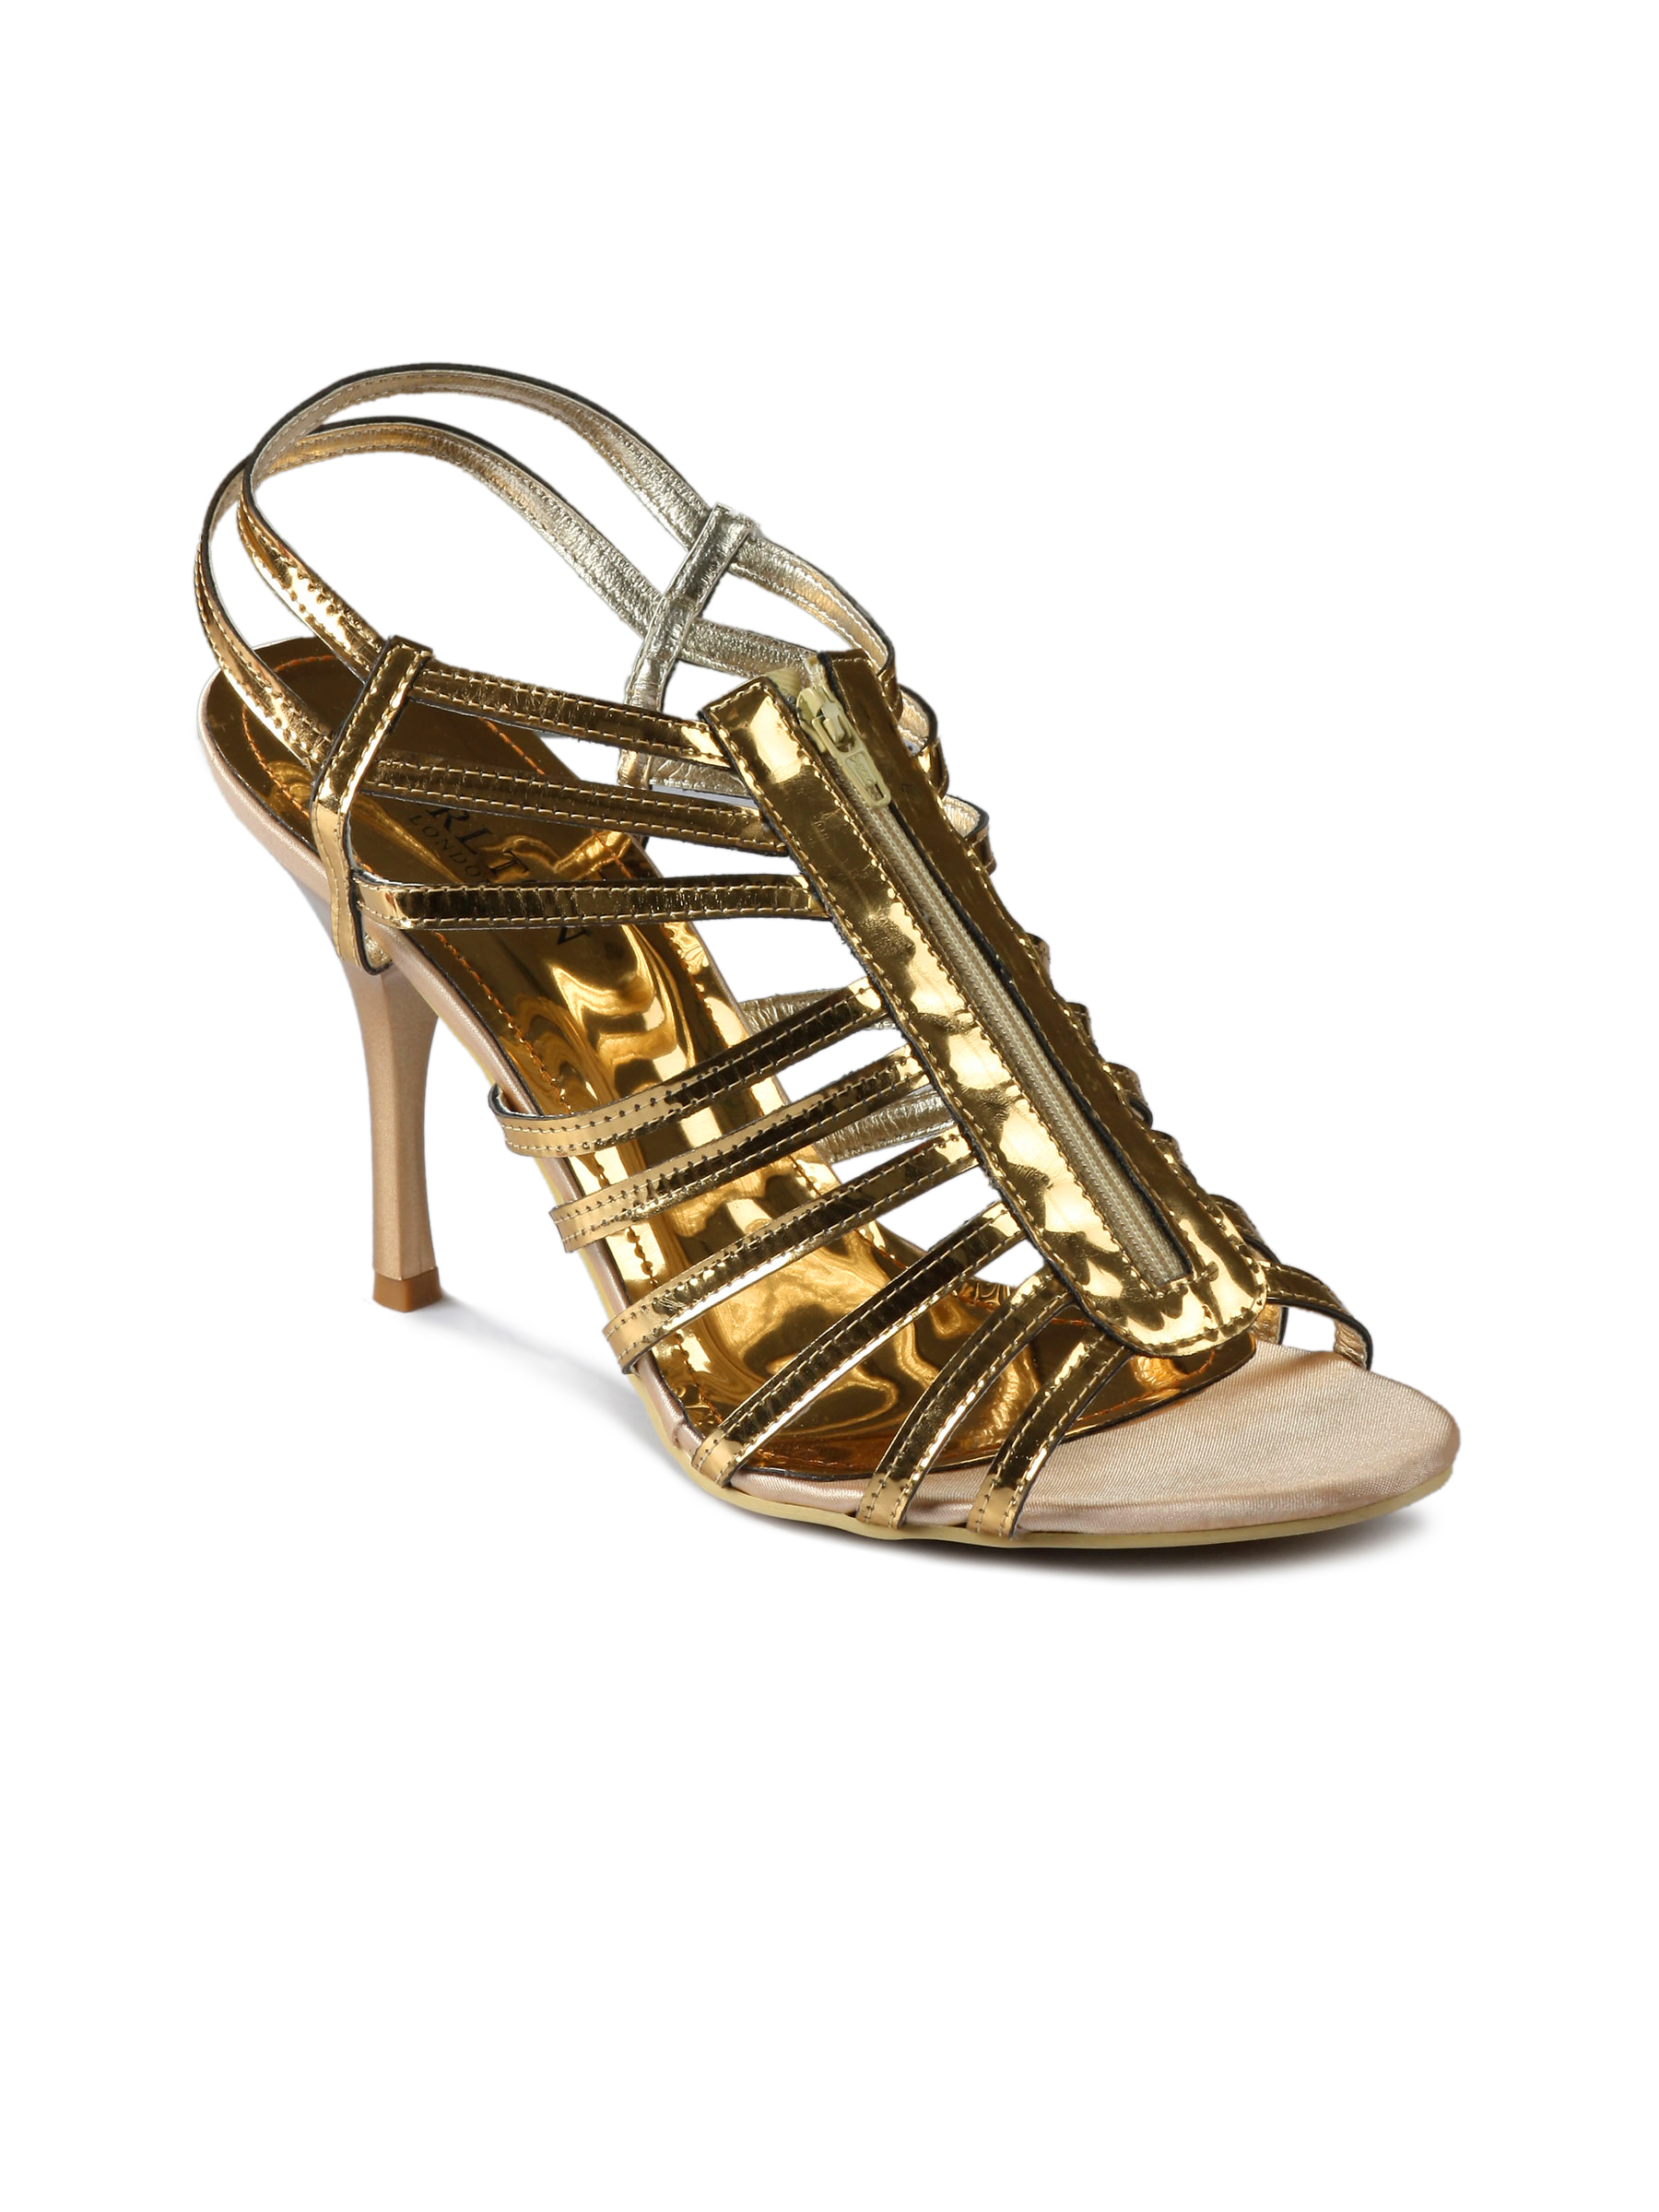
Carlton London Women Classy Gold Stilettos
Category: Footwear / Shoes / Heels
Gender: Women
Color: Gold
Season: Winter 2012
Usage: Casual